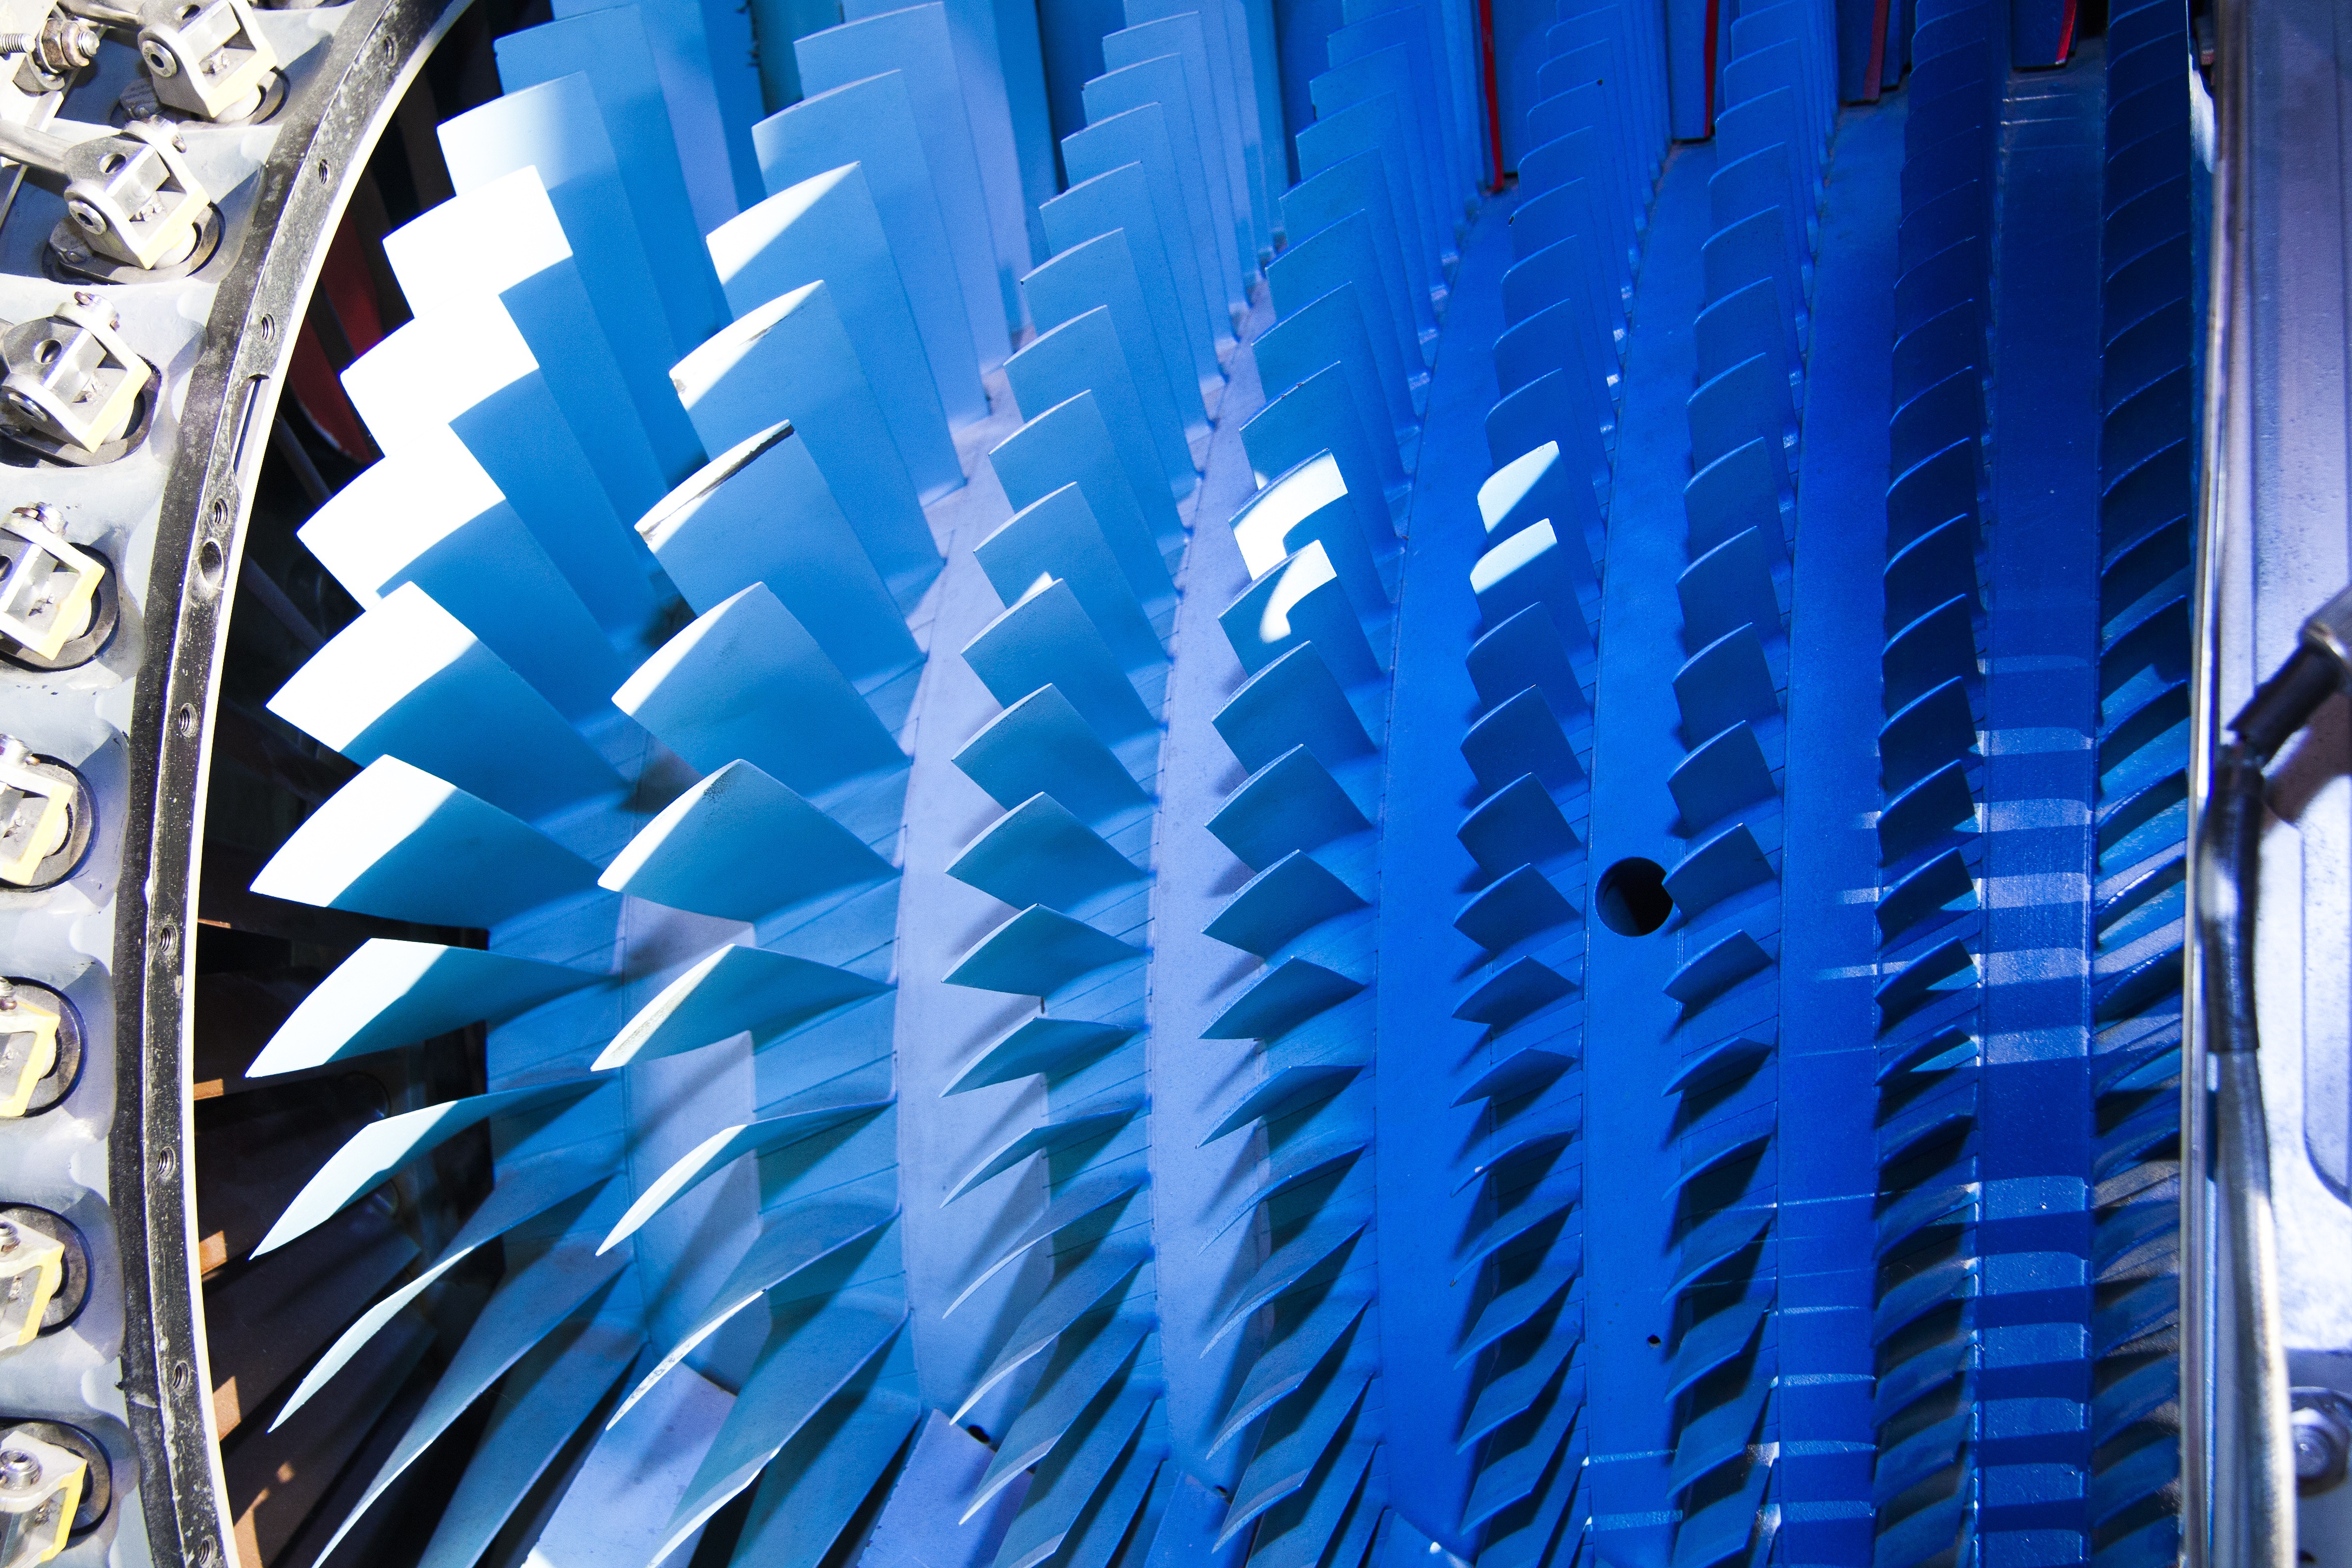
light, architecture, skyscraper, aircraft, reflection, metal, landmark, facade, blue, rolls royce, engine, symmetry, cylinder, metropolis, lacquered, newcomer, ranking, turbo jet engine, pegasuns, series engine, annular combustion